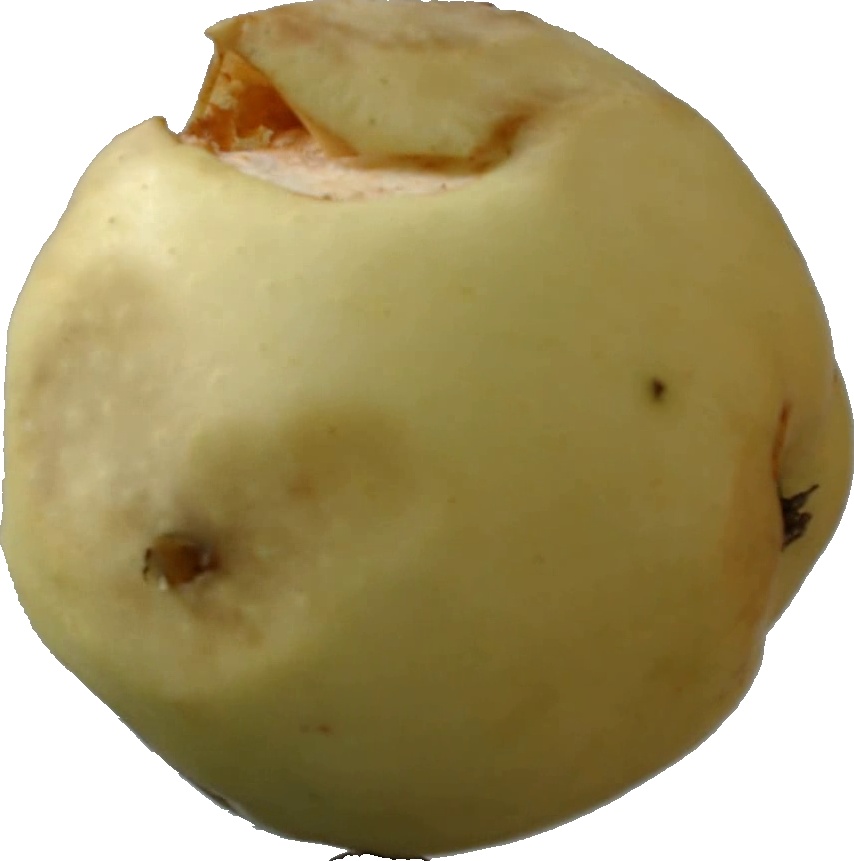
Label: apple_hit_1